North Elm Street Historic District

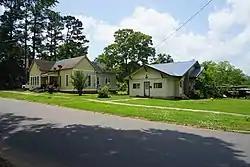
A house on Elm Street

The North Elm Street Historic District is a predominantly residential historic district in Hope, Arkansas. The district is rectangular in shape, roughly bounded on the north by Avenue G, on the west by Hervey Street, on the east by Hazel Street, and on the south by the railroad tracks. Most of the residential structures in this area were built between 1890 and 1945, and represent the city's greatest concentration of homes built during its boom years. The only major institutional building in the district is Hope City Hall, a Classical Revival structure.